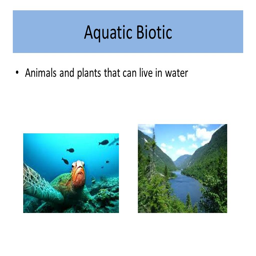
aquatic biotic animals and plants that can live in water